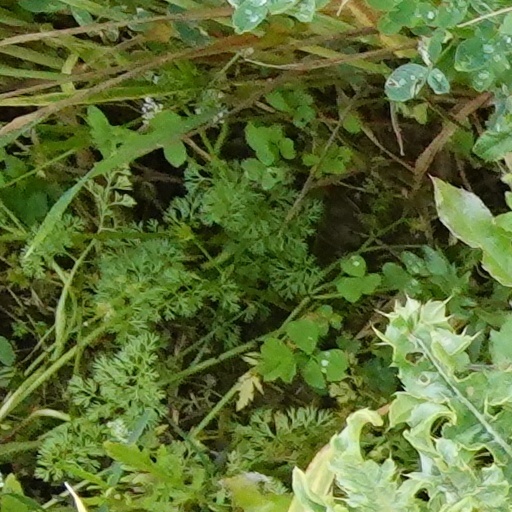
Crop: wheat